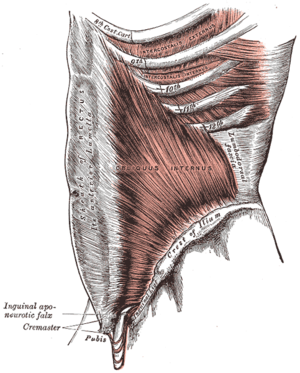
Les muscles abdominaux ou muscles de la paroi abdominale antéro-latérale désignés dans le langage courant par le terme abdominaux ou, plus familièrement, abdos sont des muscles squelettiques constituant la paroi antérolatérale de l'abdomen. Ils s’étendent du thorax jusqu’au bord supérieur du bassin.
Le muscle oblique interne de l'abdomen, anciennement petit oblique de l'abdomen ou tout simplement muscle oblique interne, est comme son nom l'indique un muscle de la paroi abdominale du groupe des muscles larges. Il possède un corps musculaire puissant dirigé en rayon de roue autour de la crête iliaque.
Un fascia est une membrane fibro-élastique qui recouvre ou enveloppe une structure anatomique. Il est composé de tissu conjonctif très riche en fibres de collagène. Les fascias sont connus pour être des structures passives de transmission des contraintes générées par l'activité musculaire ou des forces extérieures au corps.